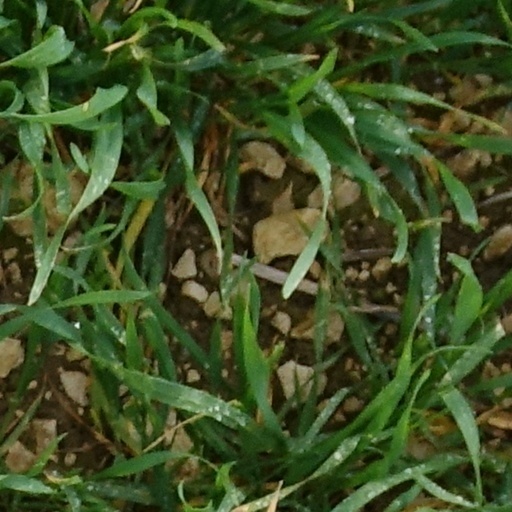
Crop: wheat